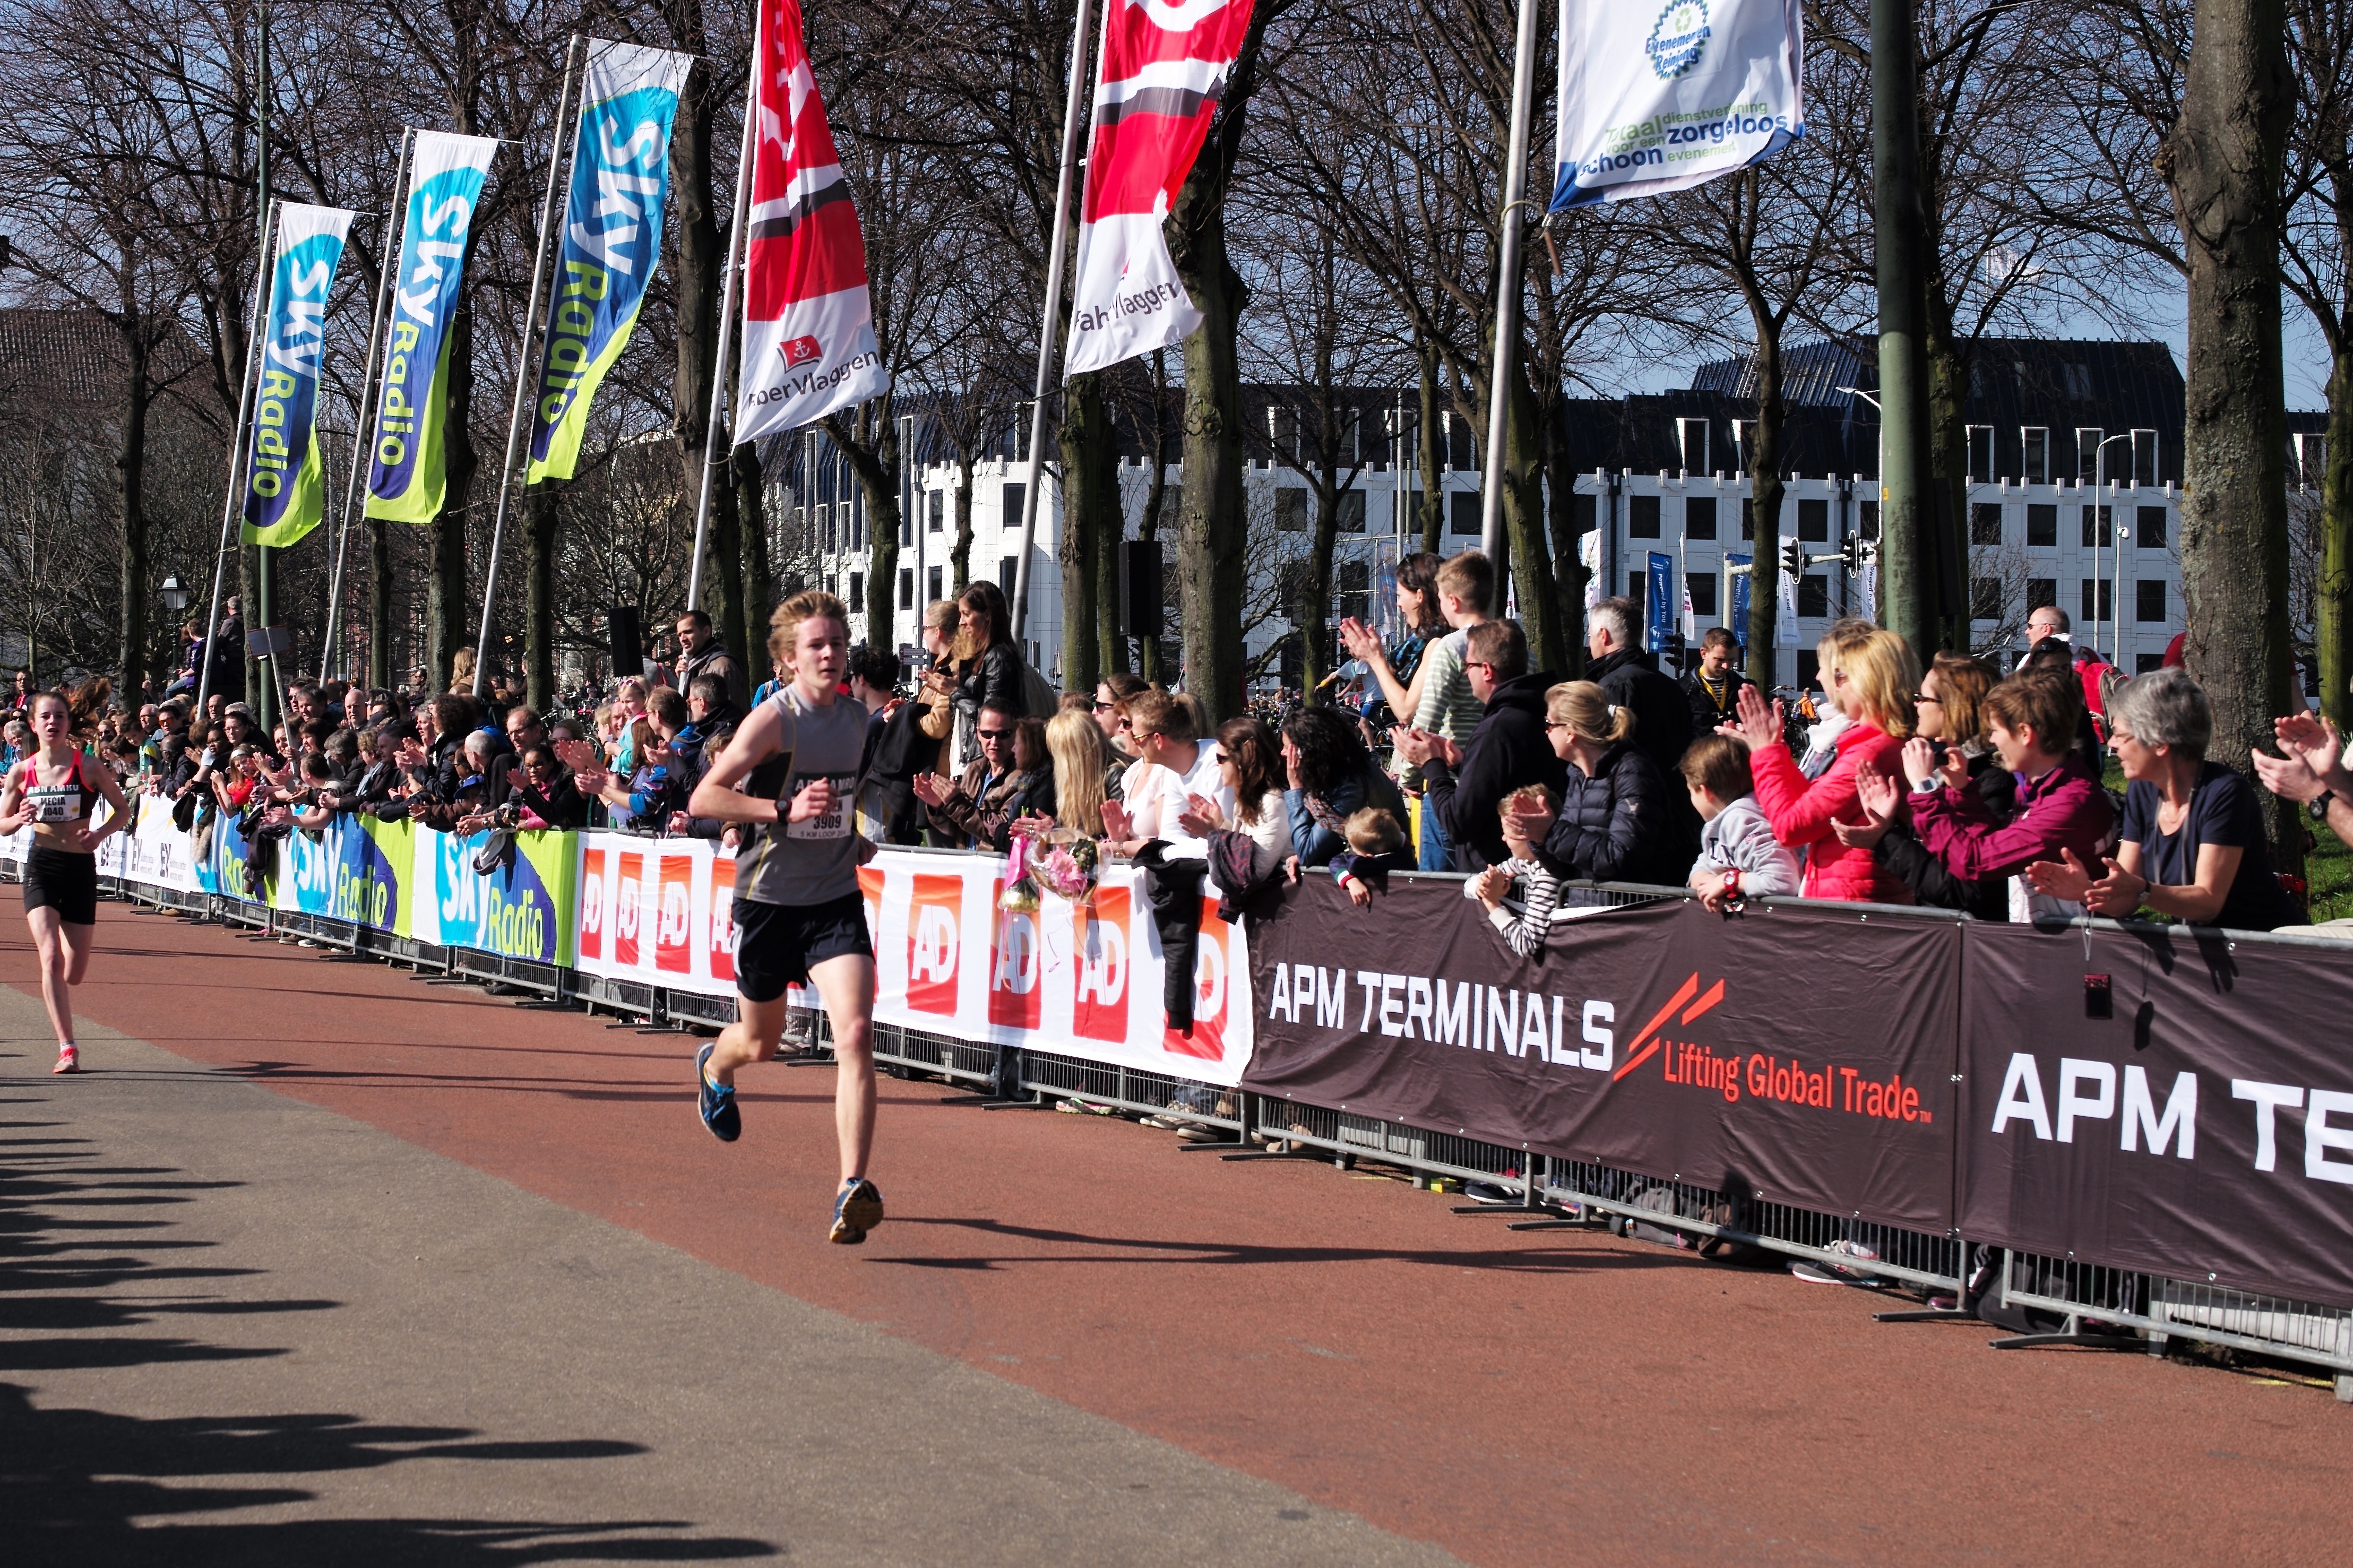
person, sport, running, run, crowd, recreation, europe, race, holland, hague, netherlands, marathon, 50mm, f14, sports, runners, 5k, endurance, summilux, athletics, sprint, leicam, typ240, cpc, citypiercity, physical exercise, outdoor recreation, human action, individual sports, endurance sports, duathlon, track and field athletics, long distance running, half marathon